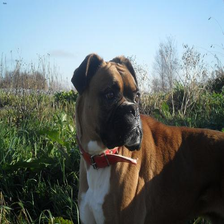
Species: dog
Breed: boxer